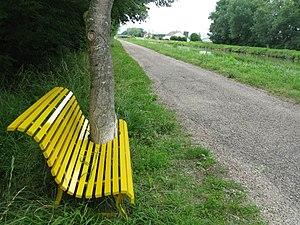
Patrick Demazeau connu sous le nom d'artiste Made né en 1951, à Châtellerault est un artiste plasticien français, conceptuel qui depuis plus de 30 ans a emprunté les chemins du land-art.